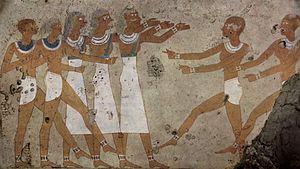
Qu'ils accompagnent le défunt dans sa tombe, qu'ils aient été découverts en contexte domestique ou encore qu'ils soient représentés sur les parois des temples et des tombeaux, les Égyptiens de l'Antiquité ont laissé de nombreux témoignages sur les jeux qu'ils pratiquaient.